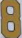
Number: 8